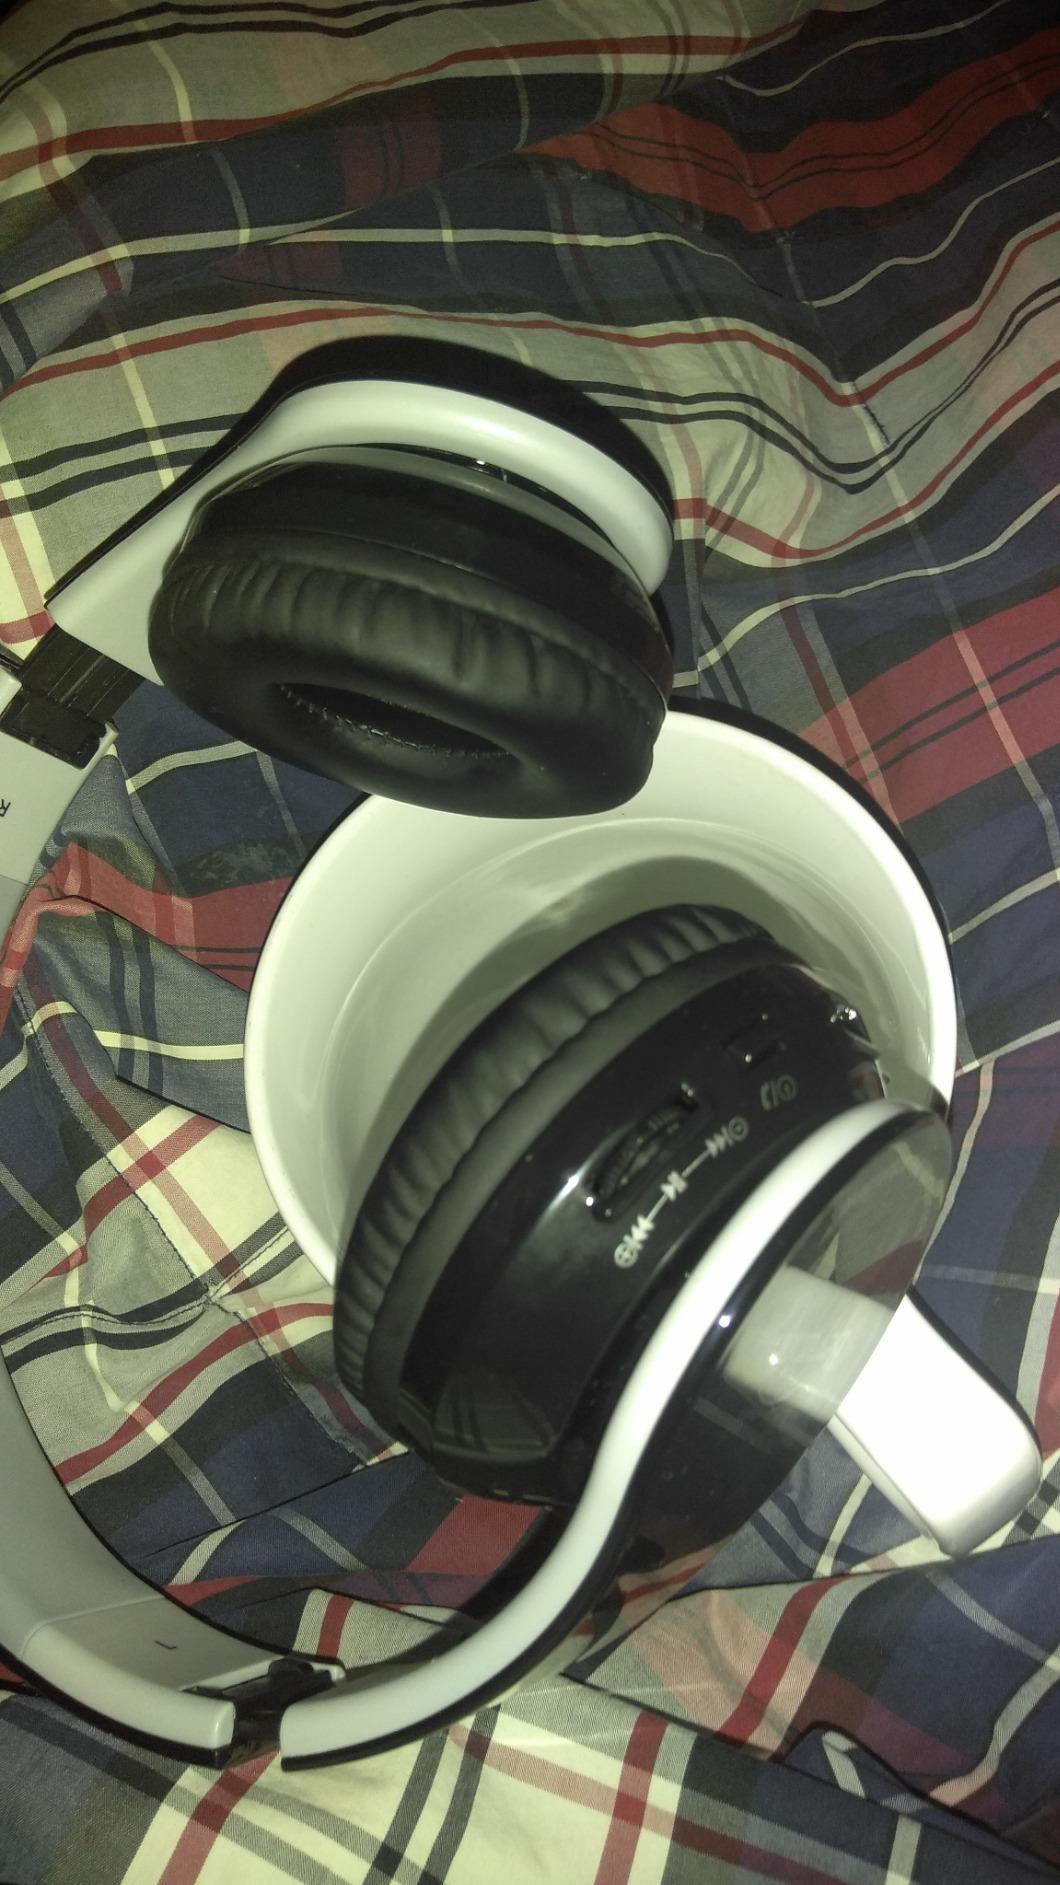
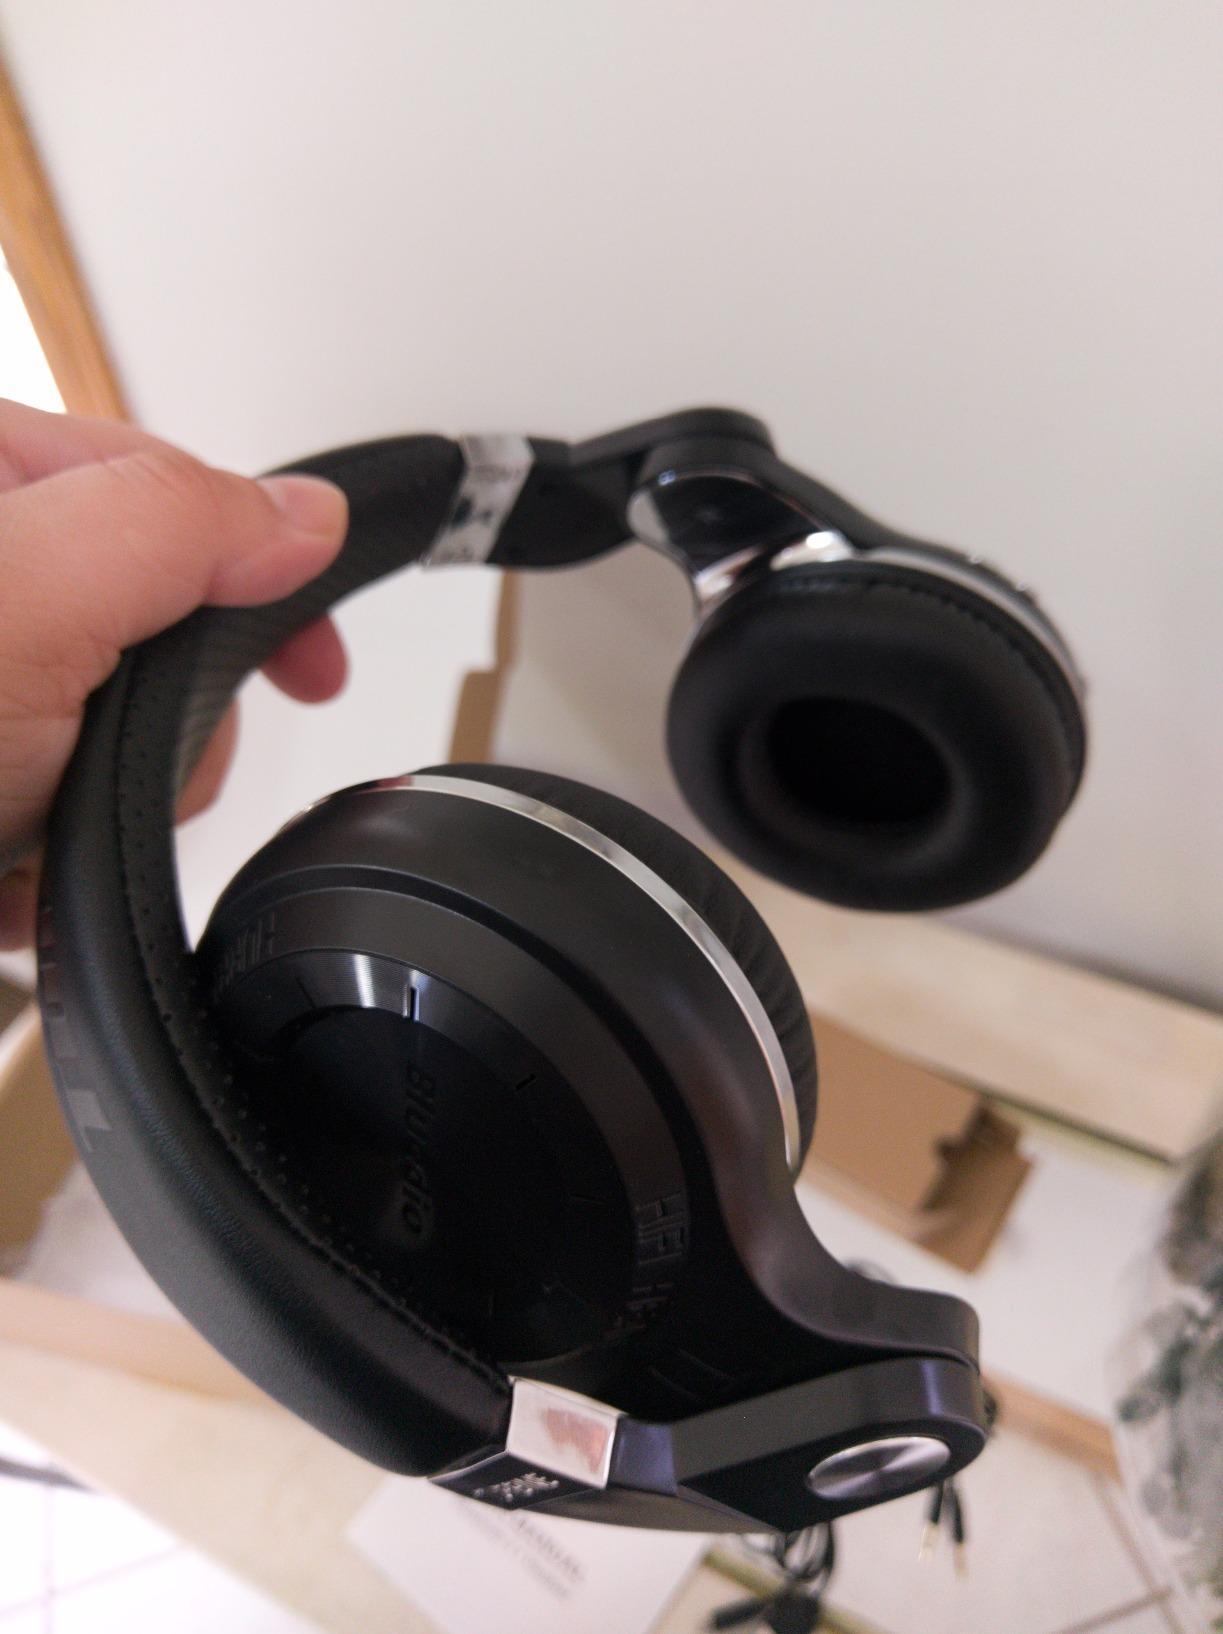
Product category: headphones
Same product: no